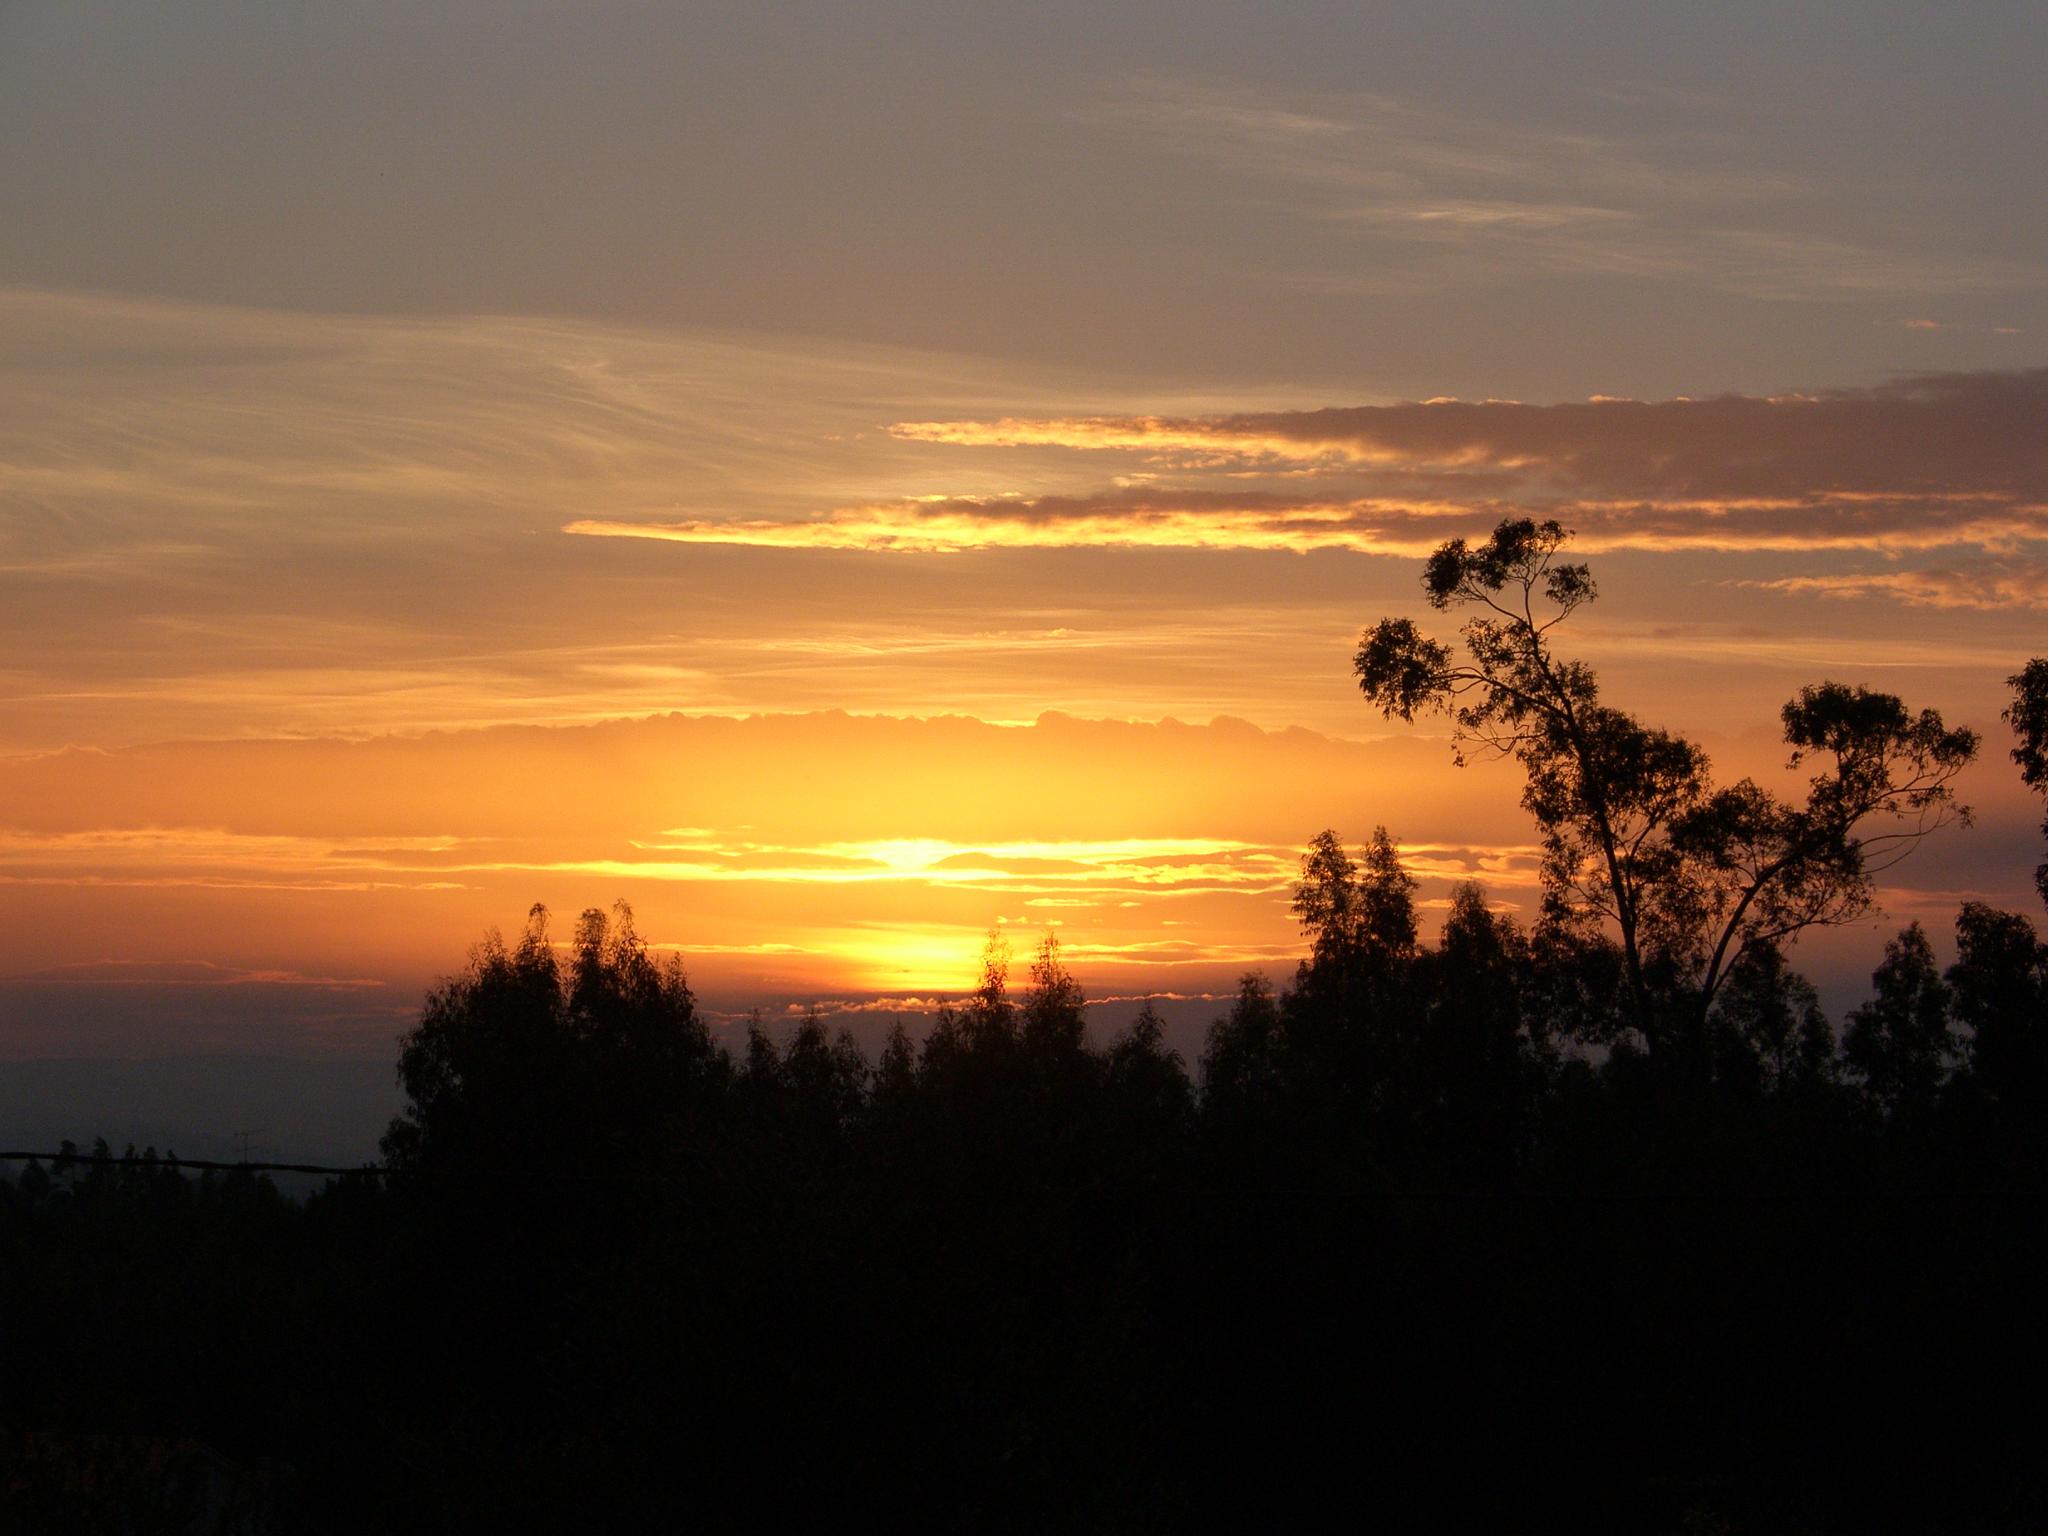
horizon, cloud, sky, sun, sunrise, sunset, field, sunlight, morning, dawn, atmosphere, dusk, evening, ggl1, gphoto, spainscenarysunset, afterglow, atmospheric phenomenon, red sky at morning